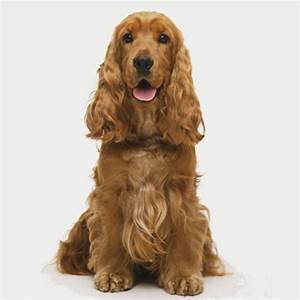
Label: cane